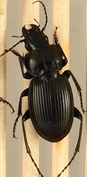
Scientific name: Cyclotrachelus torvus
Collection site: Northern Great Plains Research Laboratory NEON (NOGP), plot NOGP_007